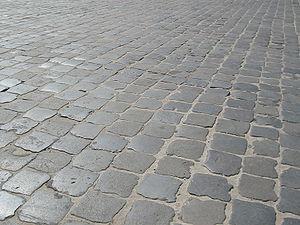
La composition photographique consiste en l'arrangement délibéré des éléments visuels d'une photographie. Le but est de choisir et de disposer ces éléments de façon harmonieuse de façon à communiquer des idées et des impressions au spectateur ou au lecteur.